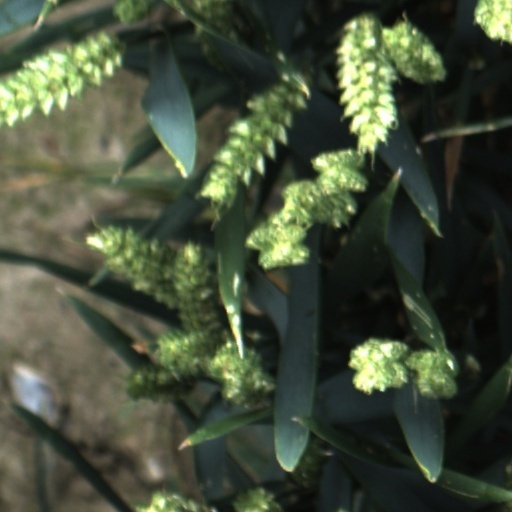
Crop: wheat